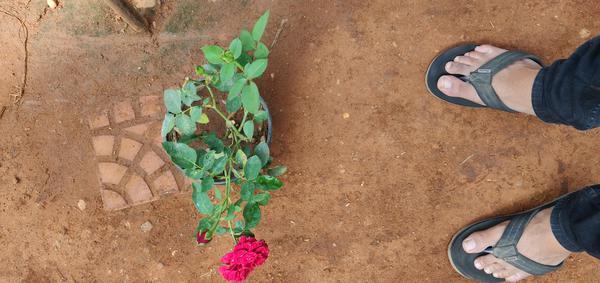
Plant: Rose